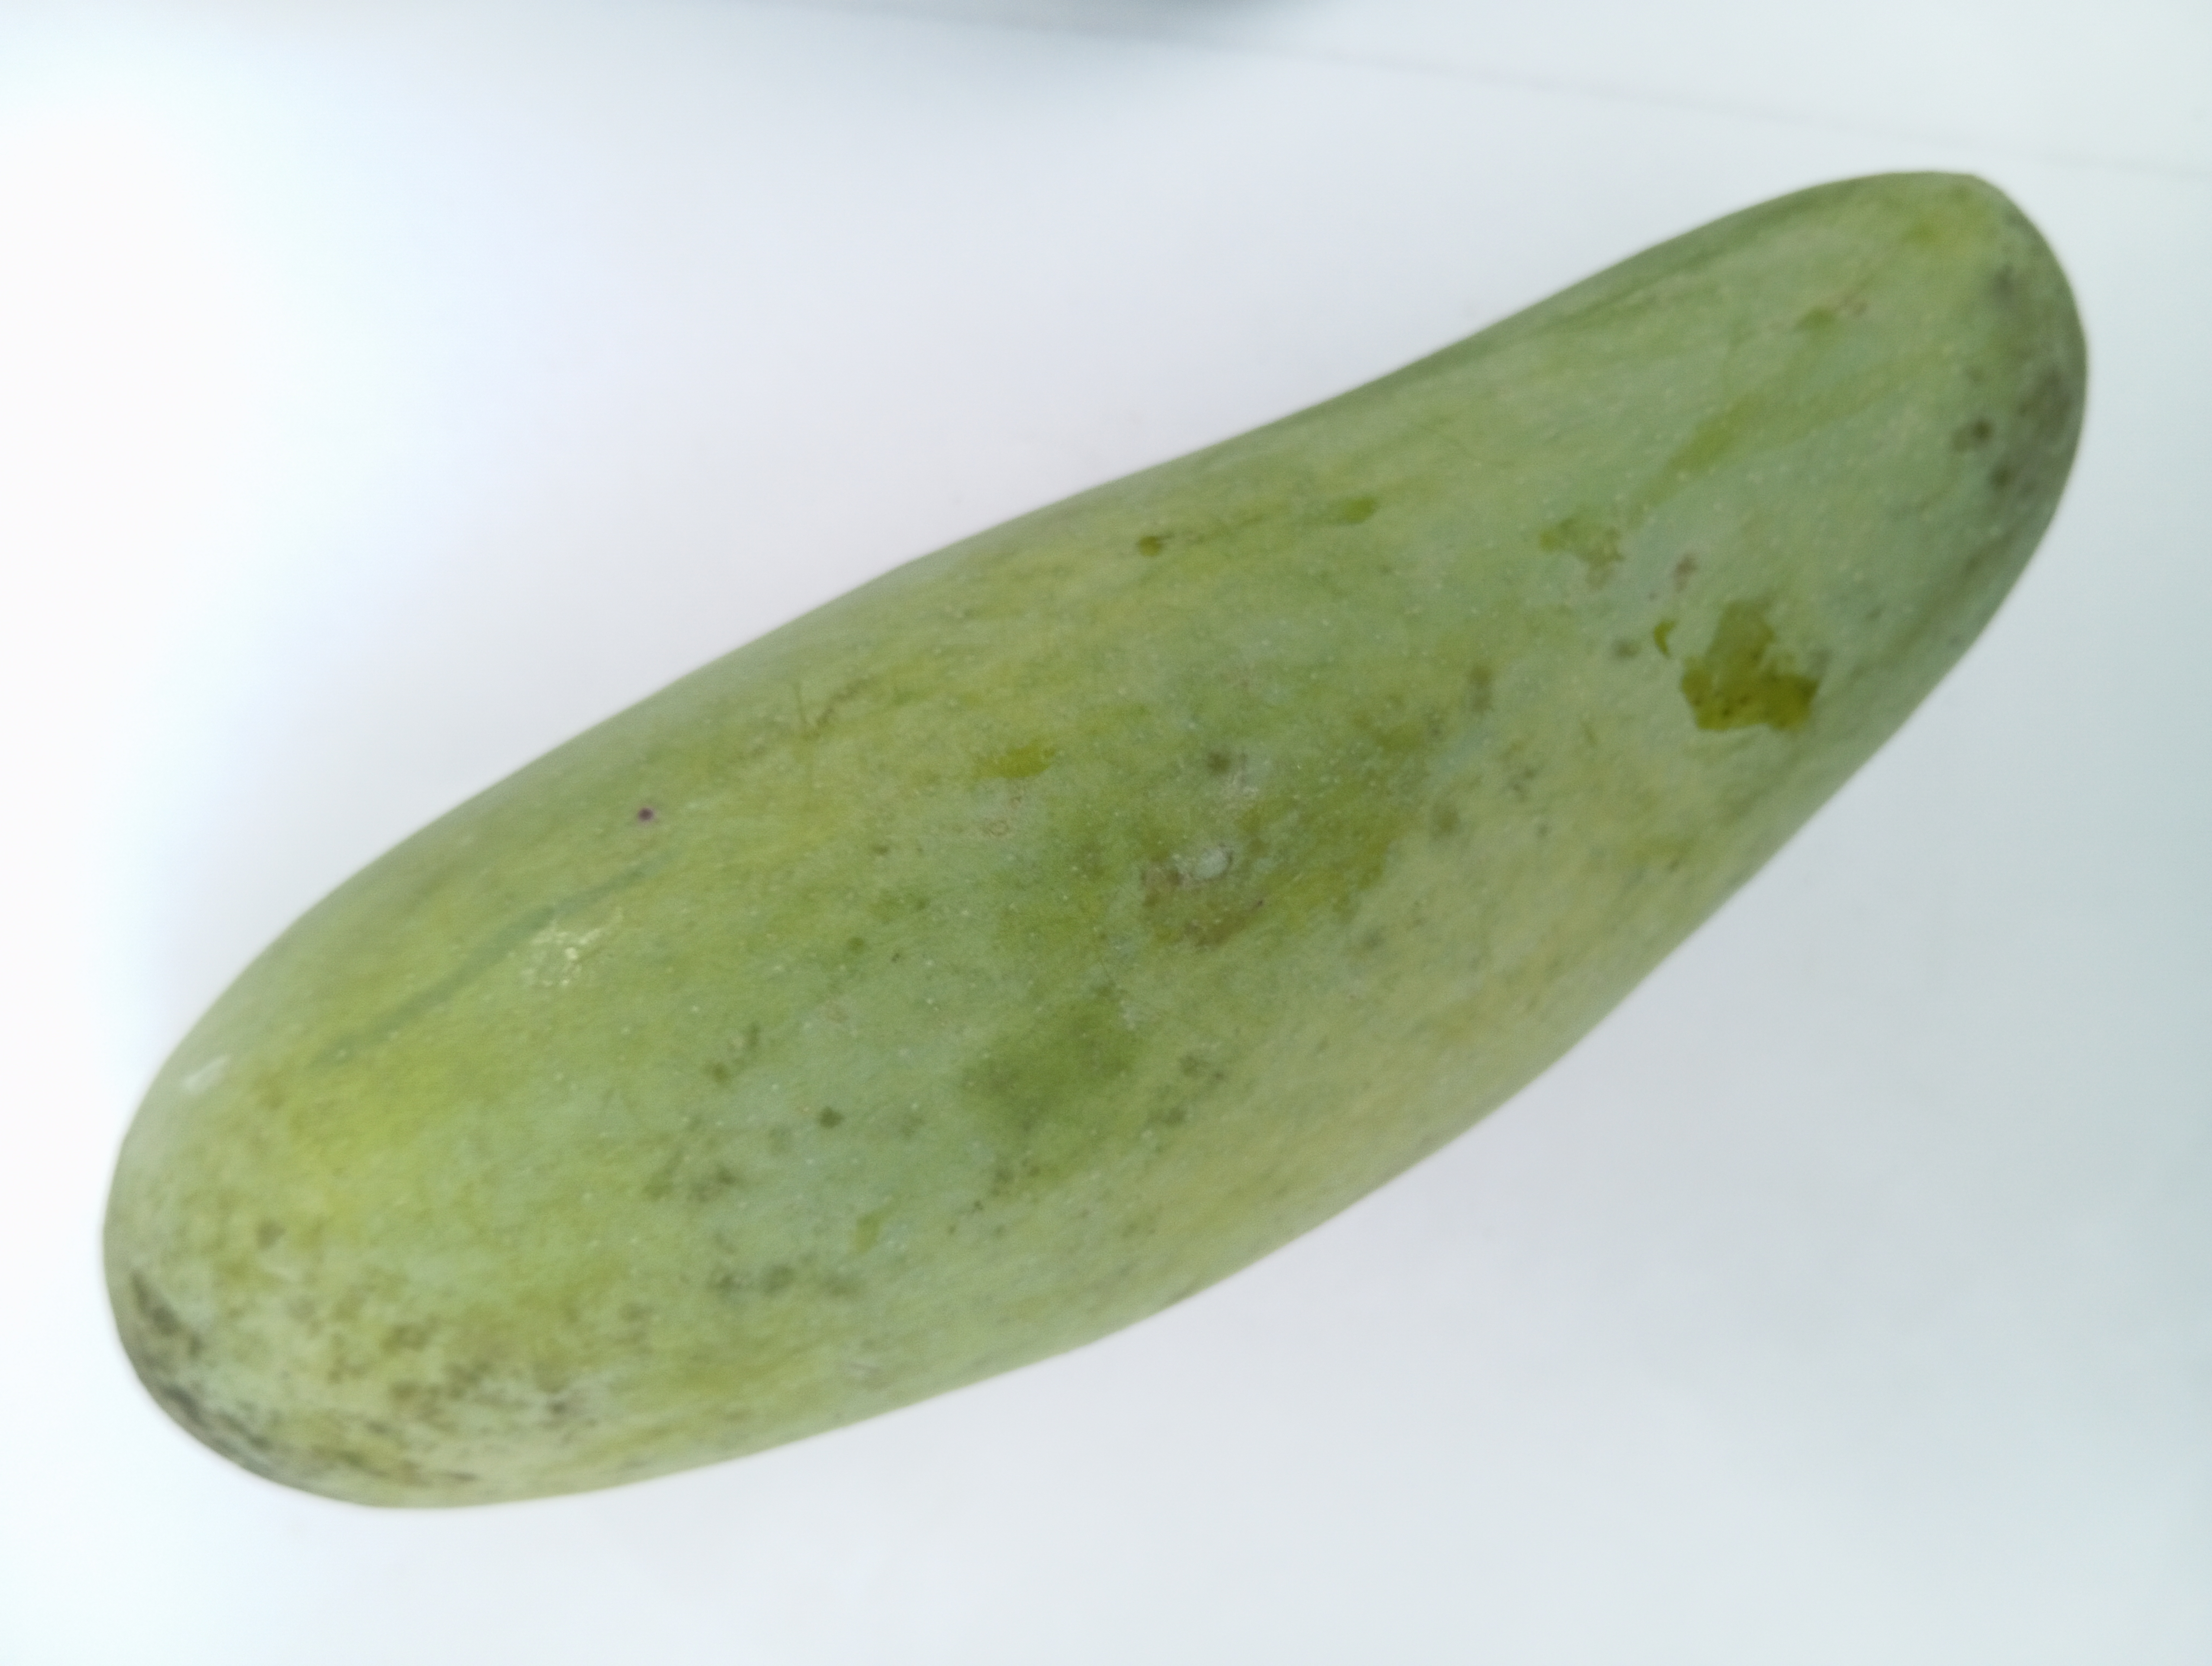
Mango variety: Banana